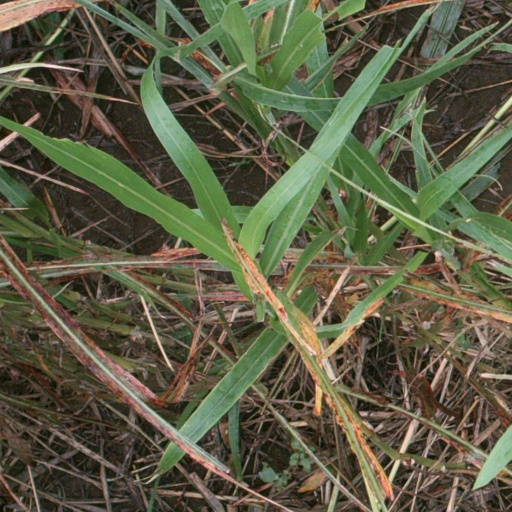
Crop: sorghum